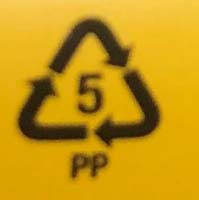
Plastic recycling code class: 5_polypropylene_PP